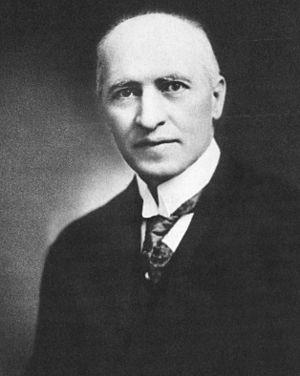
Voici la liste des premiers ministres de l'Alberta depuis la création de cette province du Canada en 1905.
Cette page concerne des événements d'actualité qui se sont produits durant l'année 1910 dans la province canadienne de l'Alberta.